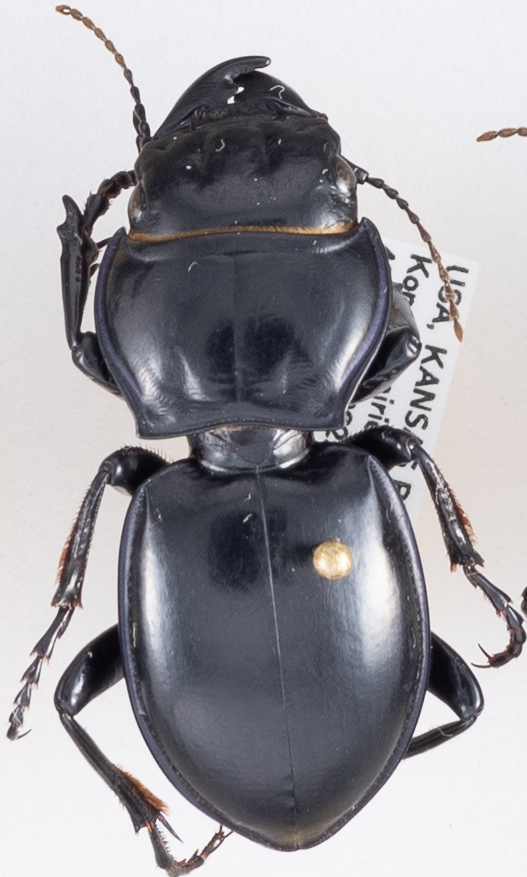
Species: Pasimachus californicus
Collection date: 2020-06-29
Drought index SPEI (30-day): -0.638
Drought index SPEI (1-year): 0.748
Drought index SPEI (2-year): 2.01